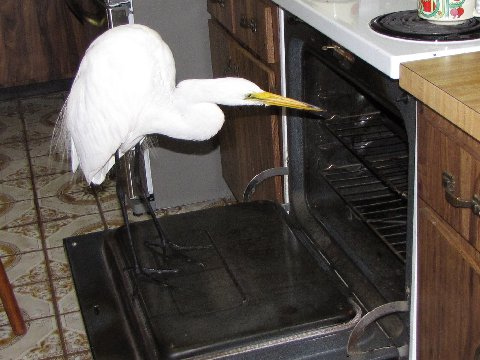
user: Given an image and a question. Answer the question in a short answer. Question: This bird evolved from which subspecies? Short Answer:
assistant: crane